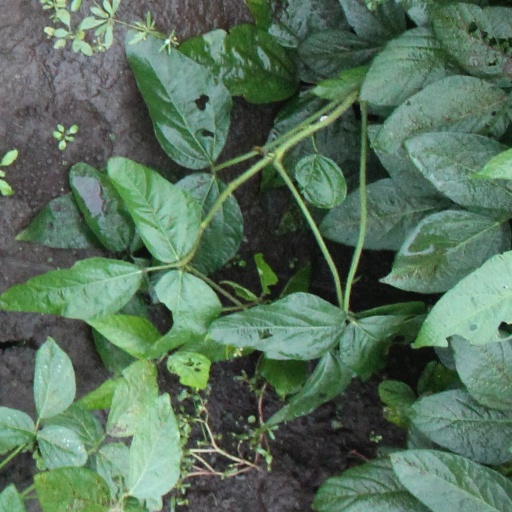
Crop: soybean